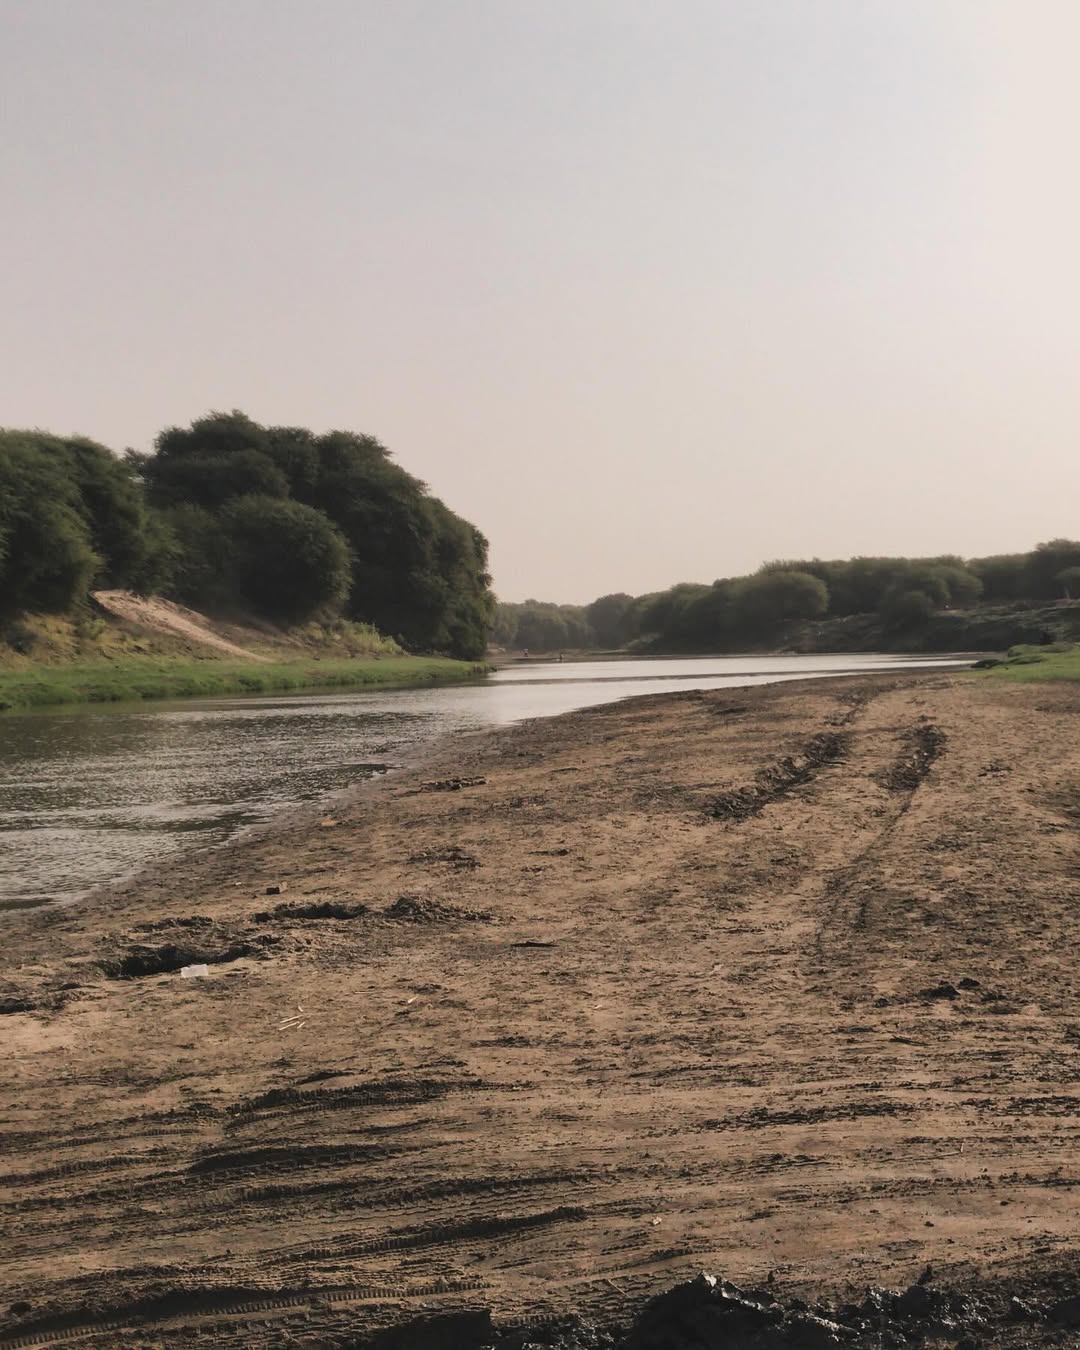
الوصف بالفصحى: مشهد لنهر جارٍ تحيط به الأشجار الكثيفة والضفاف الرملية الواسعة في هدوء تام.
الوصف بالعامية السودانية: البحر (النيل) والرمال الناعمة في القيفة، والوادي المليان شجر وخضرة من الناحية التانية .
التصنيف: Nature & Landscape
التصنيف الفرعي: Rural daily life